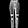
Label: Trouser